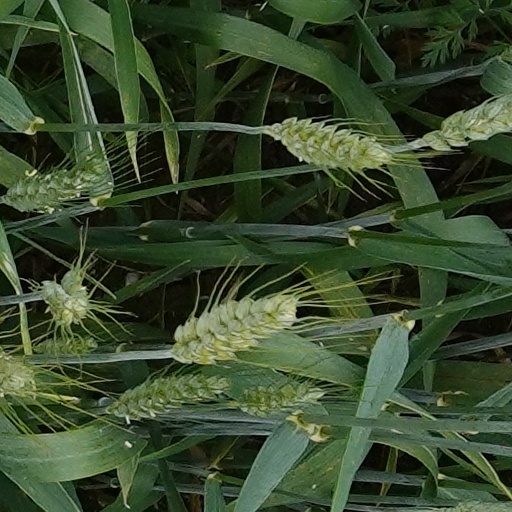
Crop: wheat